Bucks County, Pennsylvania

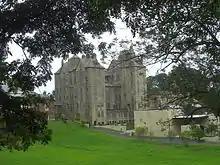
Mercer Museum in Doylestown

Bucks County is one of the three original counties created by colonial proprietor William Penn in 1682. Penn named the county after Buckinghamshire, the county in which he lived in England; "Bucks." is the traditional abbreviation for the English county, which became the actual name of the Pennsylvania one. He built a country estate, Pennsbury Manor, in Falls Township in present-day Bucks County.